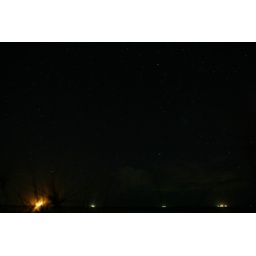
Another lonfg exposure shot of the stars in the sky and the coal ships out to sea.